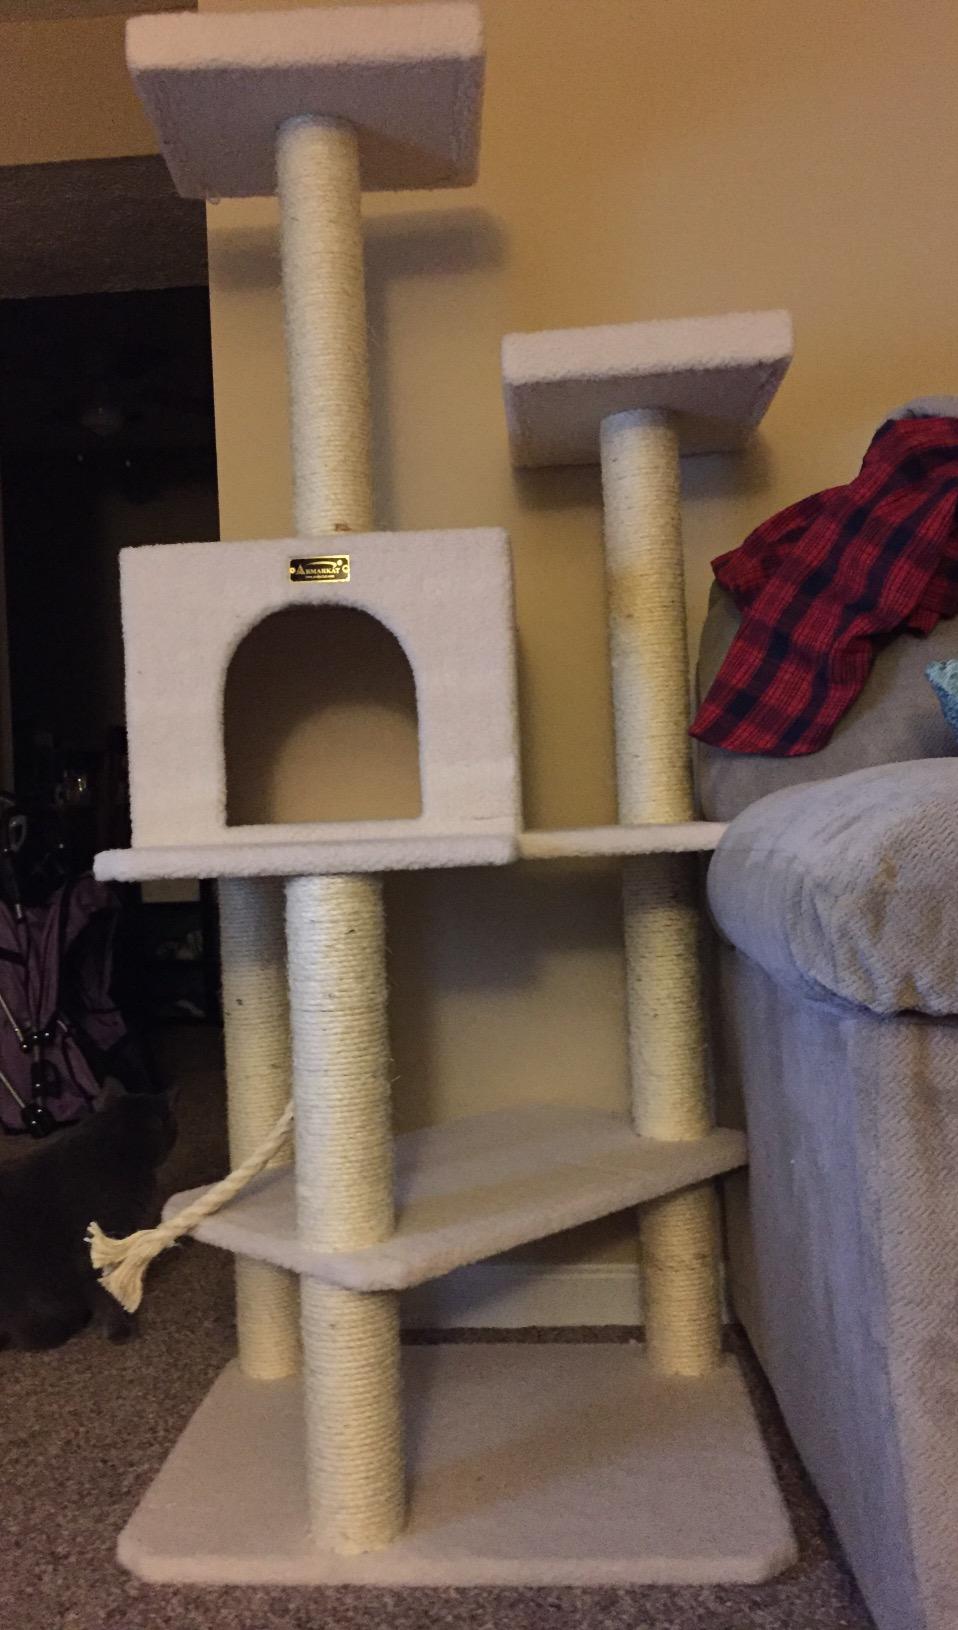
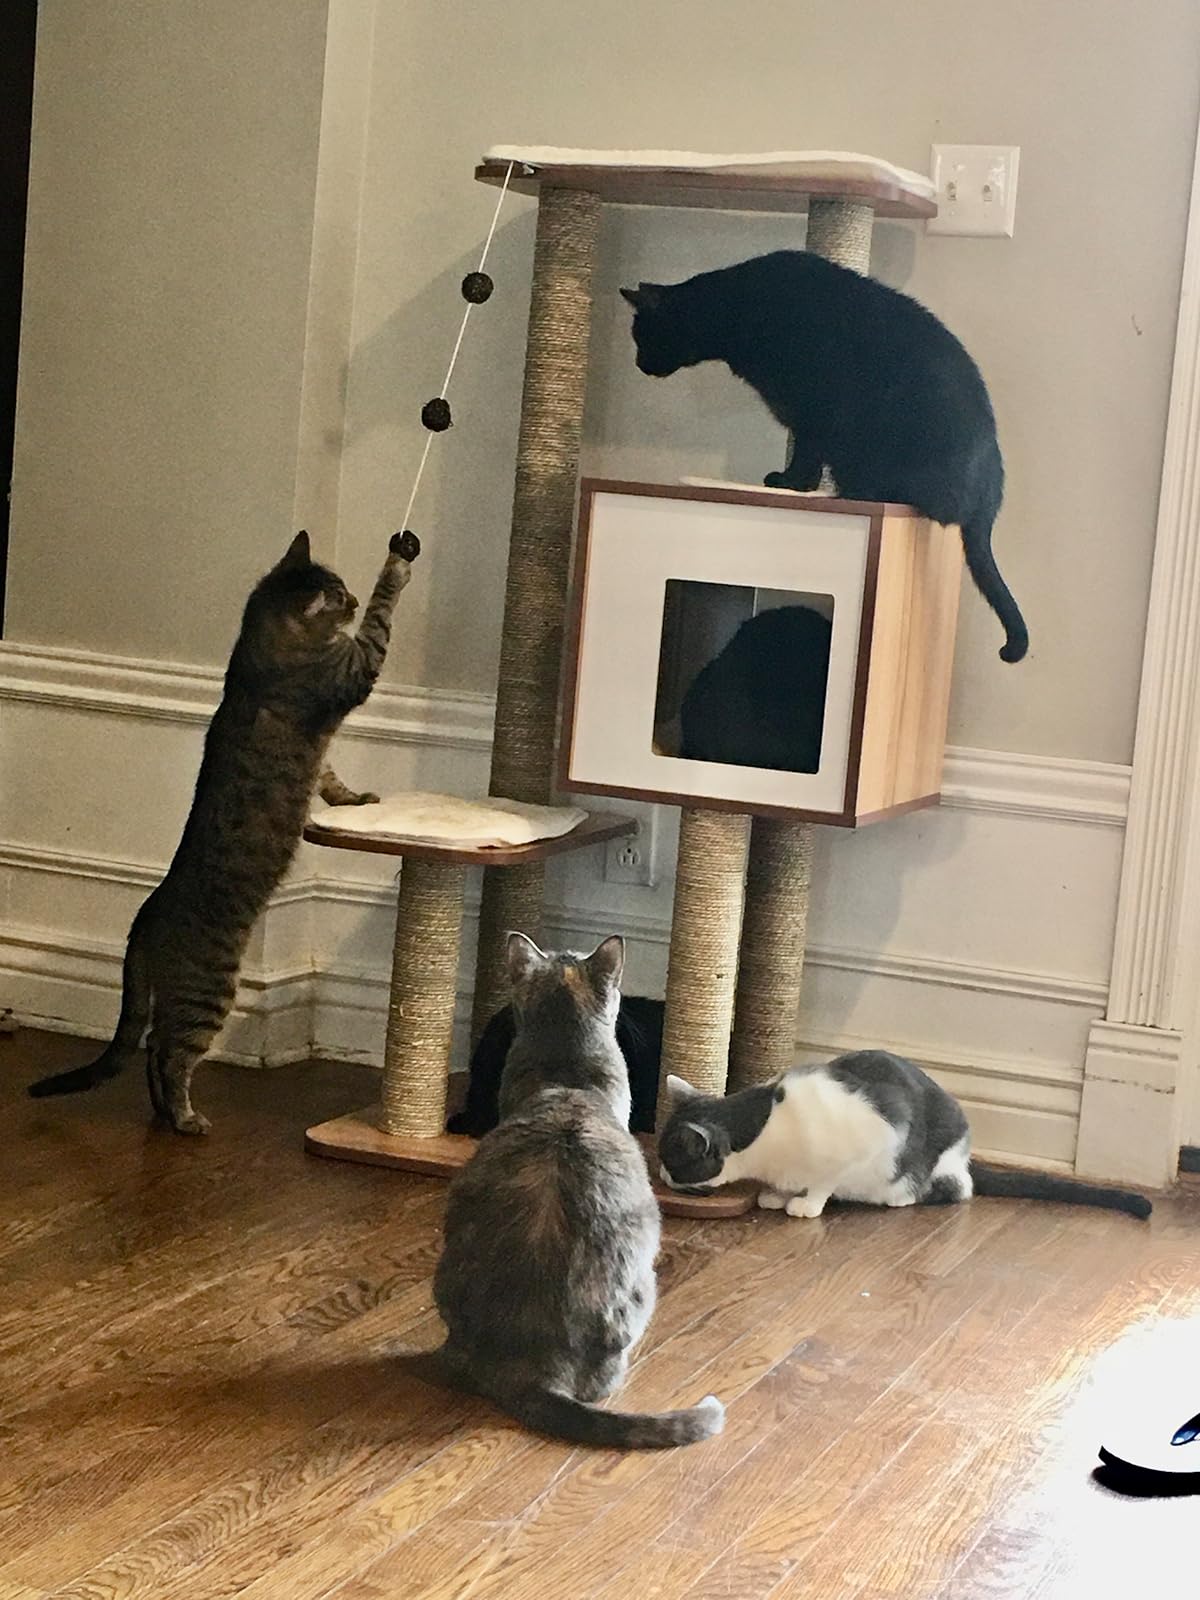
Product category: items_cat tree
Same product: no